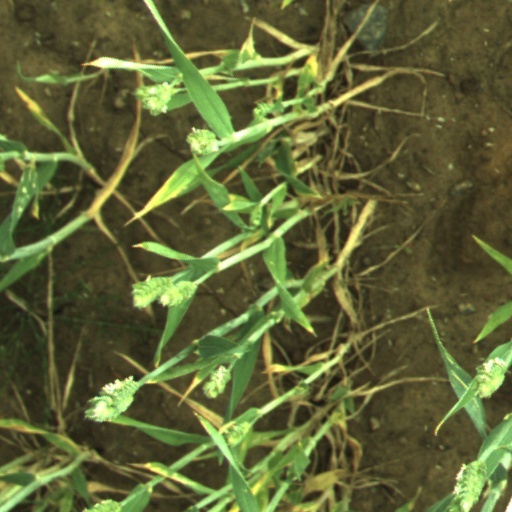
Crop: wheat